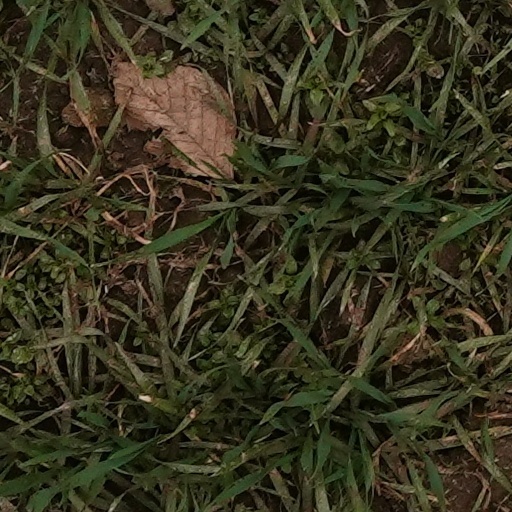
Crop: wheat